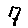
Label: 7